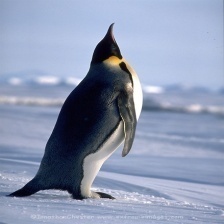
Species: EMPEROR PENGUIN
Scientific name: APTENODYTES FORSTERI
ImageNet parent category: king_penguin